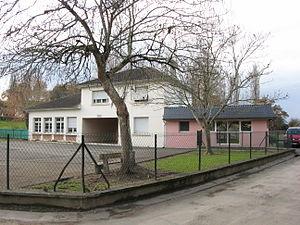
Mairie jouxtant l'école d'Orin (Pyrénées-Atlantiques) (Pyrénées).
Orin est une commune française située dans le département des Pyrénées-Atlantiques, en région Nouvelle-Aquitaine.